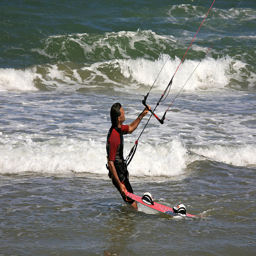
A man riding a kiteboard over the ocean filled with waves.
A man in the ocean holding a kite rope and a board.
A man in the water pulls on the cords of his wind surfing equipment.
A man holding a ski board and parasail rope.
A man in a harness holding a waterboard.